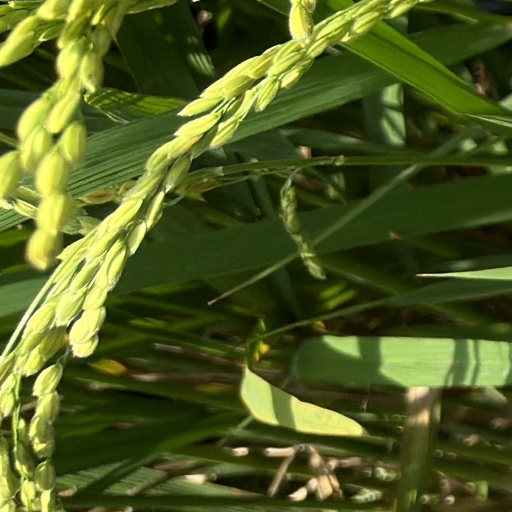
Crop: rice